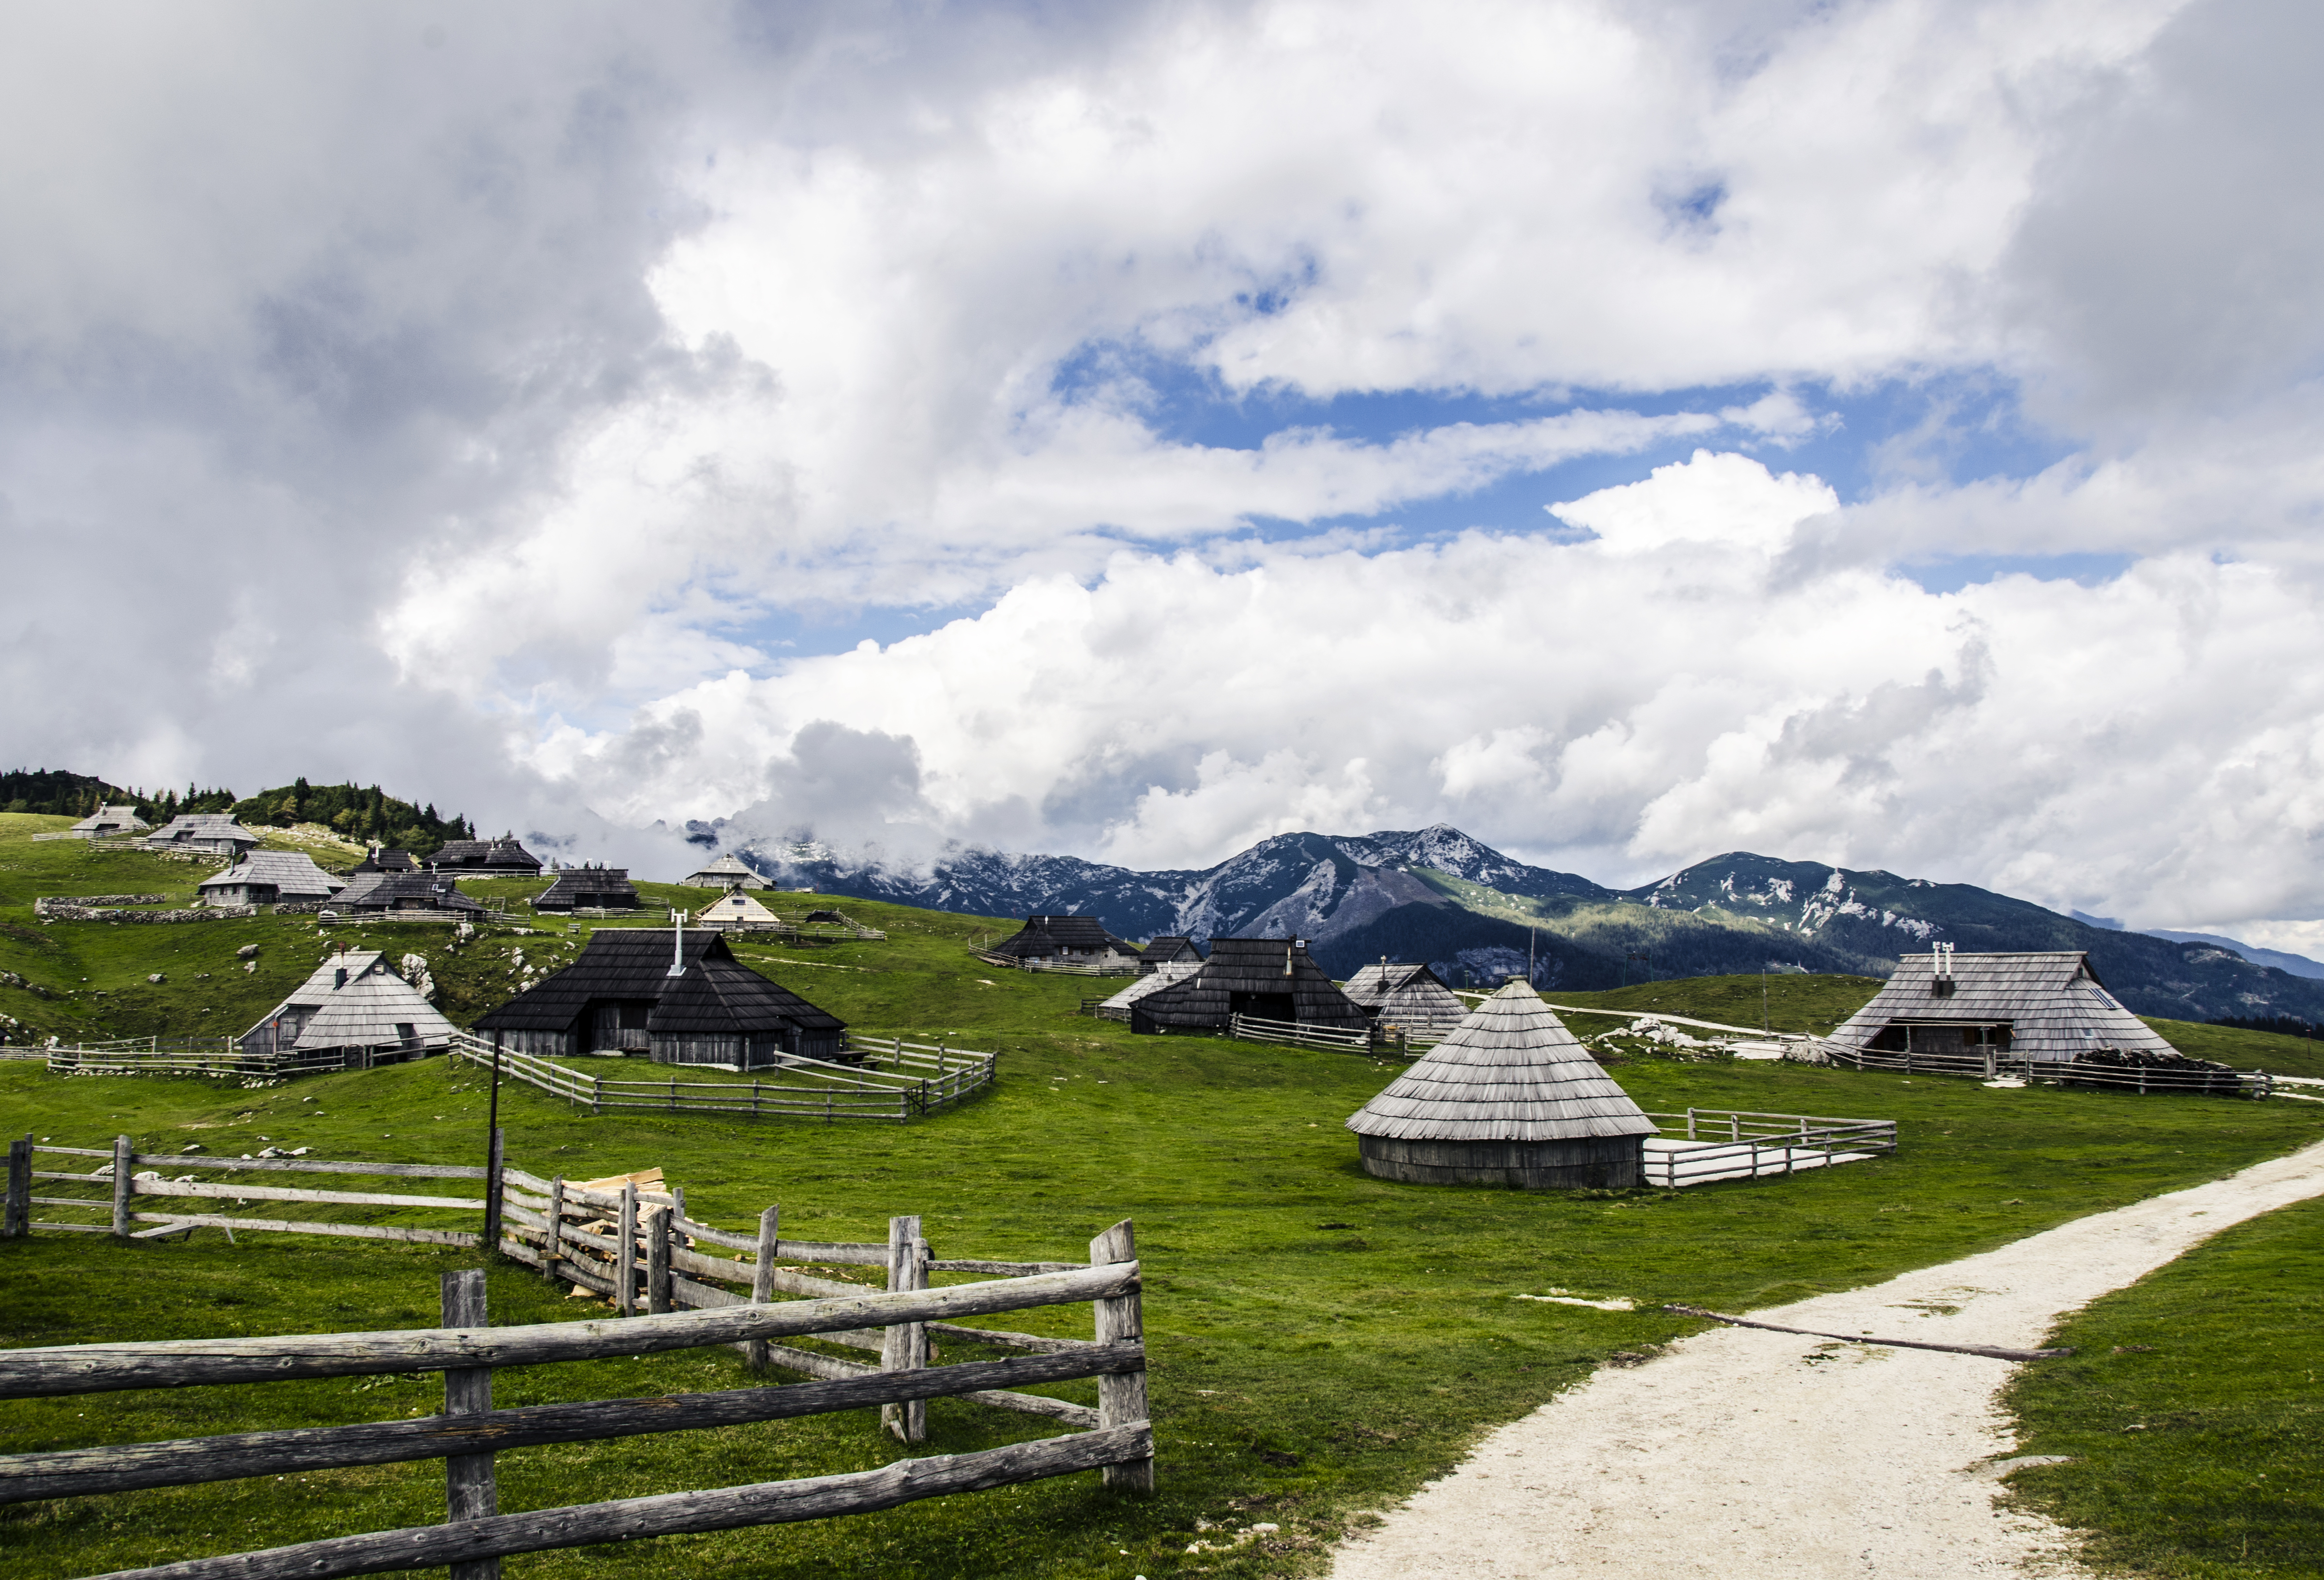
landscape, sea, nature, path, outdoor, mountain, fence, cloud, sky, meadow, hill, lake, valley, mountain range, cumulus, fjord, highland, clouds, publicdomain, alps, homes, houses, plateau, fell, loch, huts, rural area, landform, geographical feature, mountainous landforms